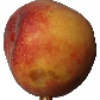
Label: Peach 1